Waveform graphics

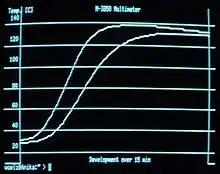
Waveform graphics were limited, but could still produce useful output when used in conjunction with programs like gnuplot.

Waveform graphics is a simple vector graphics system introduced by Digital Equipment Corporation (DEC) on the VT55 and VT105 terminals in the mid-1970s. It was used to produce graphics output from mainframes and minicomputers. DEC used the term "waveform graphics" to refer specifically to the hardware, but it was used more generally to describe the whole system.